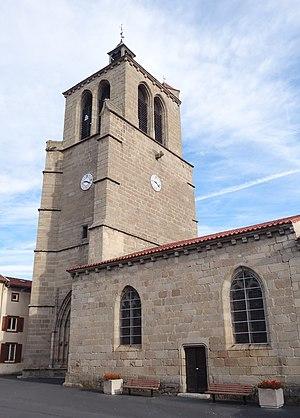
Église Notre-Dame de Marsac-en-Livradois This building is classé au titre des Monuments Historiques. It is indexed in the Base Mérimée, a database of architectural heritage maintained by the French Ministry of Culture,
Cet article recense les monuments historiques français classés en 1907.
Marsac-en-Livradois est une commune française, située dans le département du Puy-de-Dôme en région Auvergne-Rhône-Alpes.
Cet article recense une partie des monuments historiques du Puy-de-Dôme, en France.